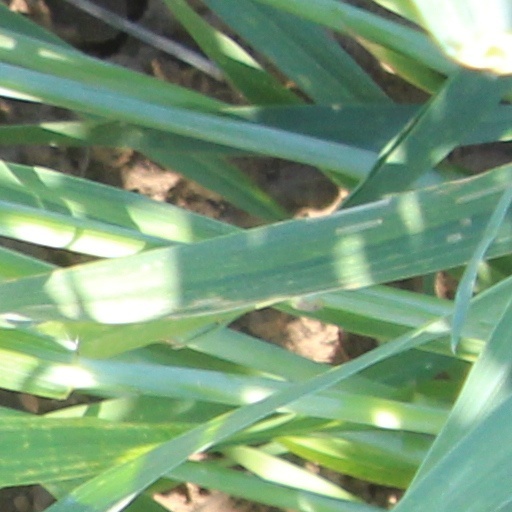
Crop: wheat